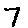
Label: 7